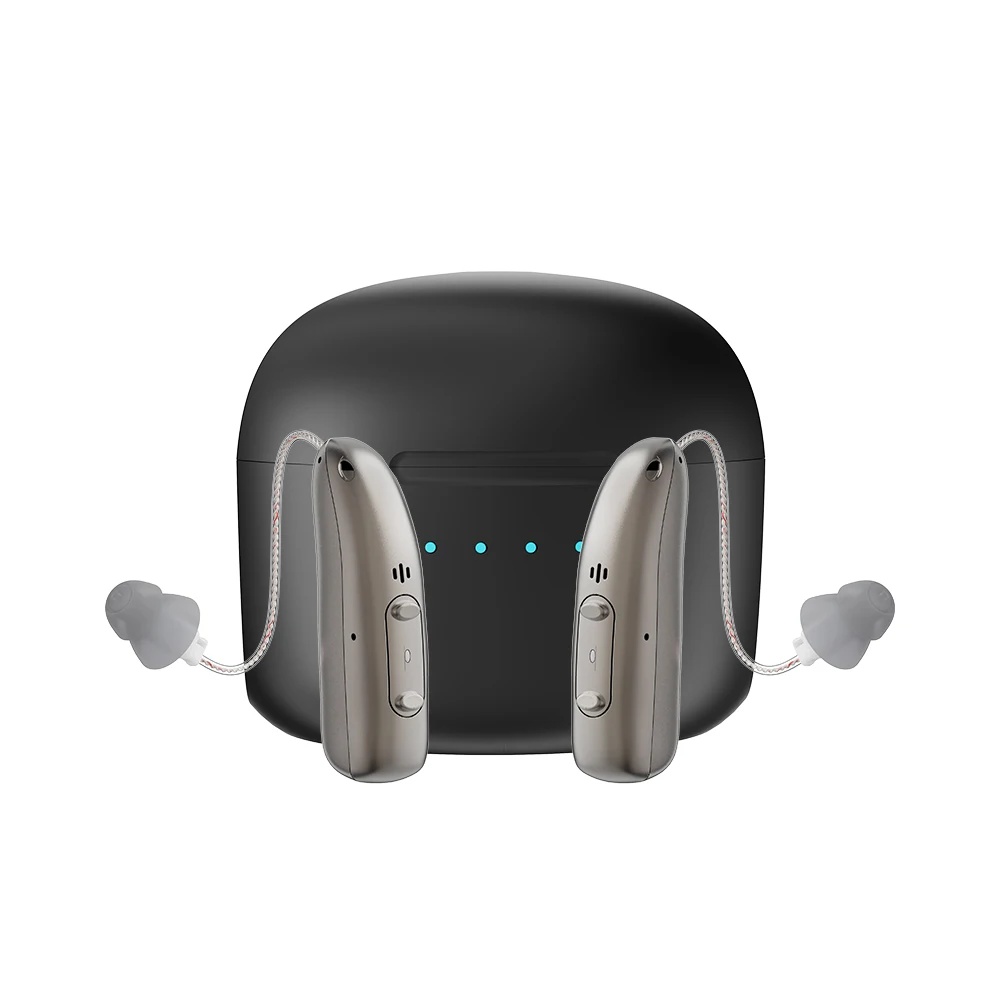
Portable Digital Hearing Amplifier Set Rechargeable BTE Pair
Enhance your hearing experience with this rechargeable pair of digital hearing amplifiers. Whether at home, in meetings, or social events, they provide consistent, clear sound in both ears, helping you stay engaged and confident. Key Features Complete pair for balanced hearing enhancement in both ears Rechargeable battery for easy, long-lasting use Adjustable volume control for custom comfort Reduces background noise for improved speech clarity Ergonomic and lightweight for extended wear Specifications Battery: Rechargeable Charging Voltage: DC5V Suitable For: Mild to moderate hearing loss Model Number: R03L1 Package Contents 2 × Digital Hearing Aids (Left & Right) 1 × Charging Cable 1 × Set of Earplugs (multiple sizes) 1 × Cleaning Tool 1 × User Manual What Makes This a Smart Buy: Ideal for people seeking an affordable yet high-quality solution for both ears, this set delivers balanced, clear audio with the convenience of rechargeability—helping you connect and communicate with ease.
Brand: OEM
Category: Health & Beauty > Health Care > Hearing Aids > Behind-The-Ear (BTE) Hearing Aids